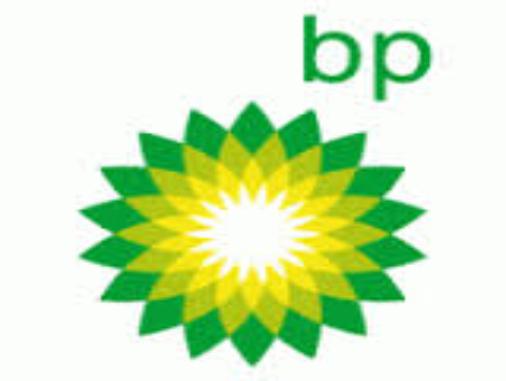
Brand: BP
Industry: Others